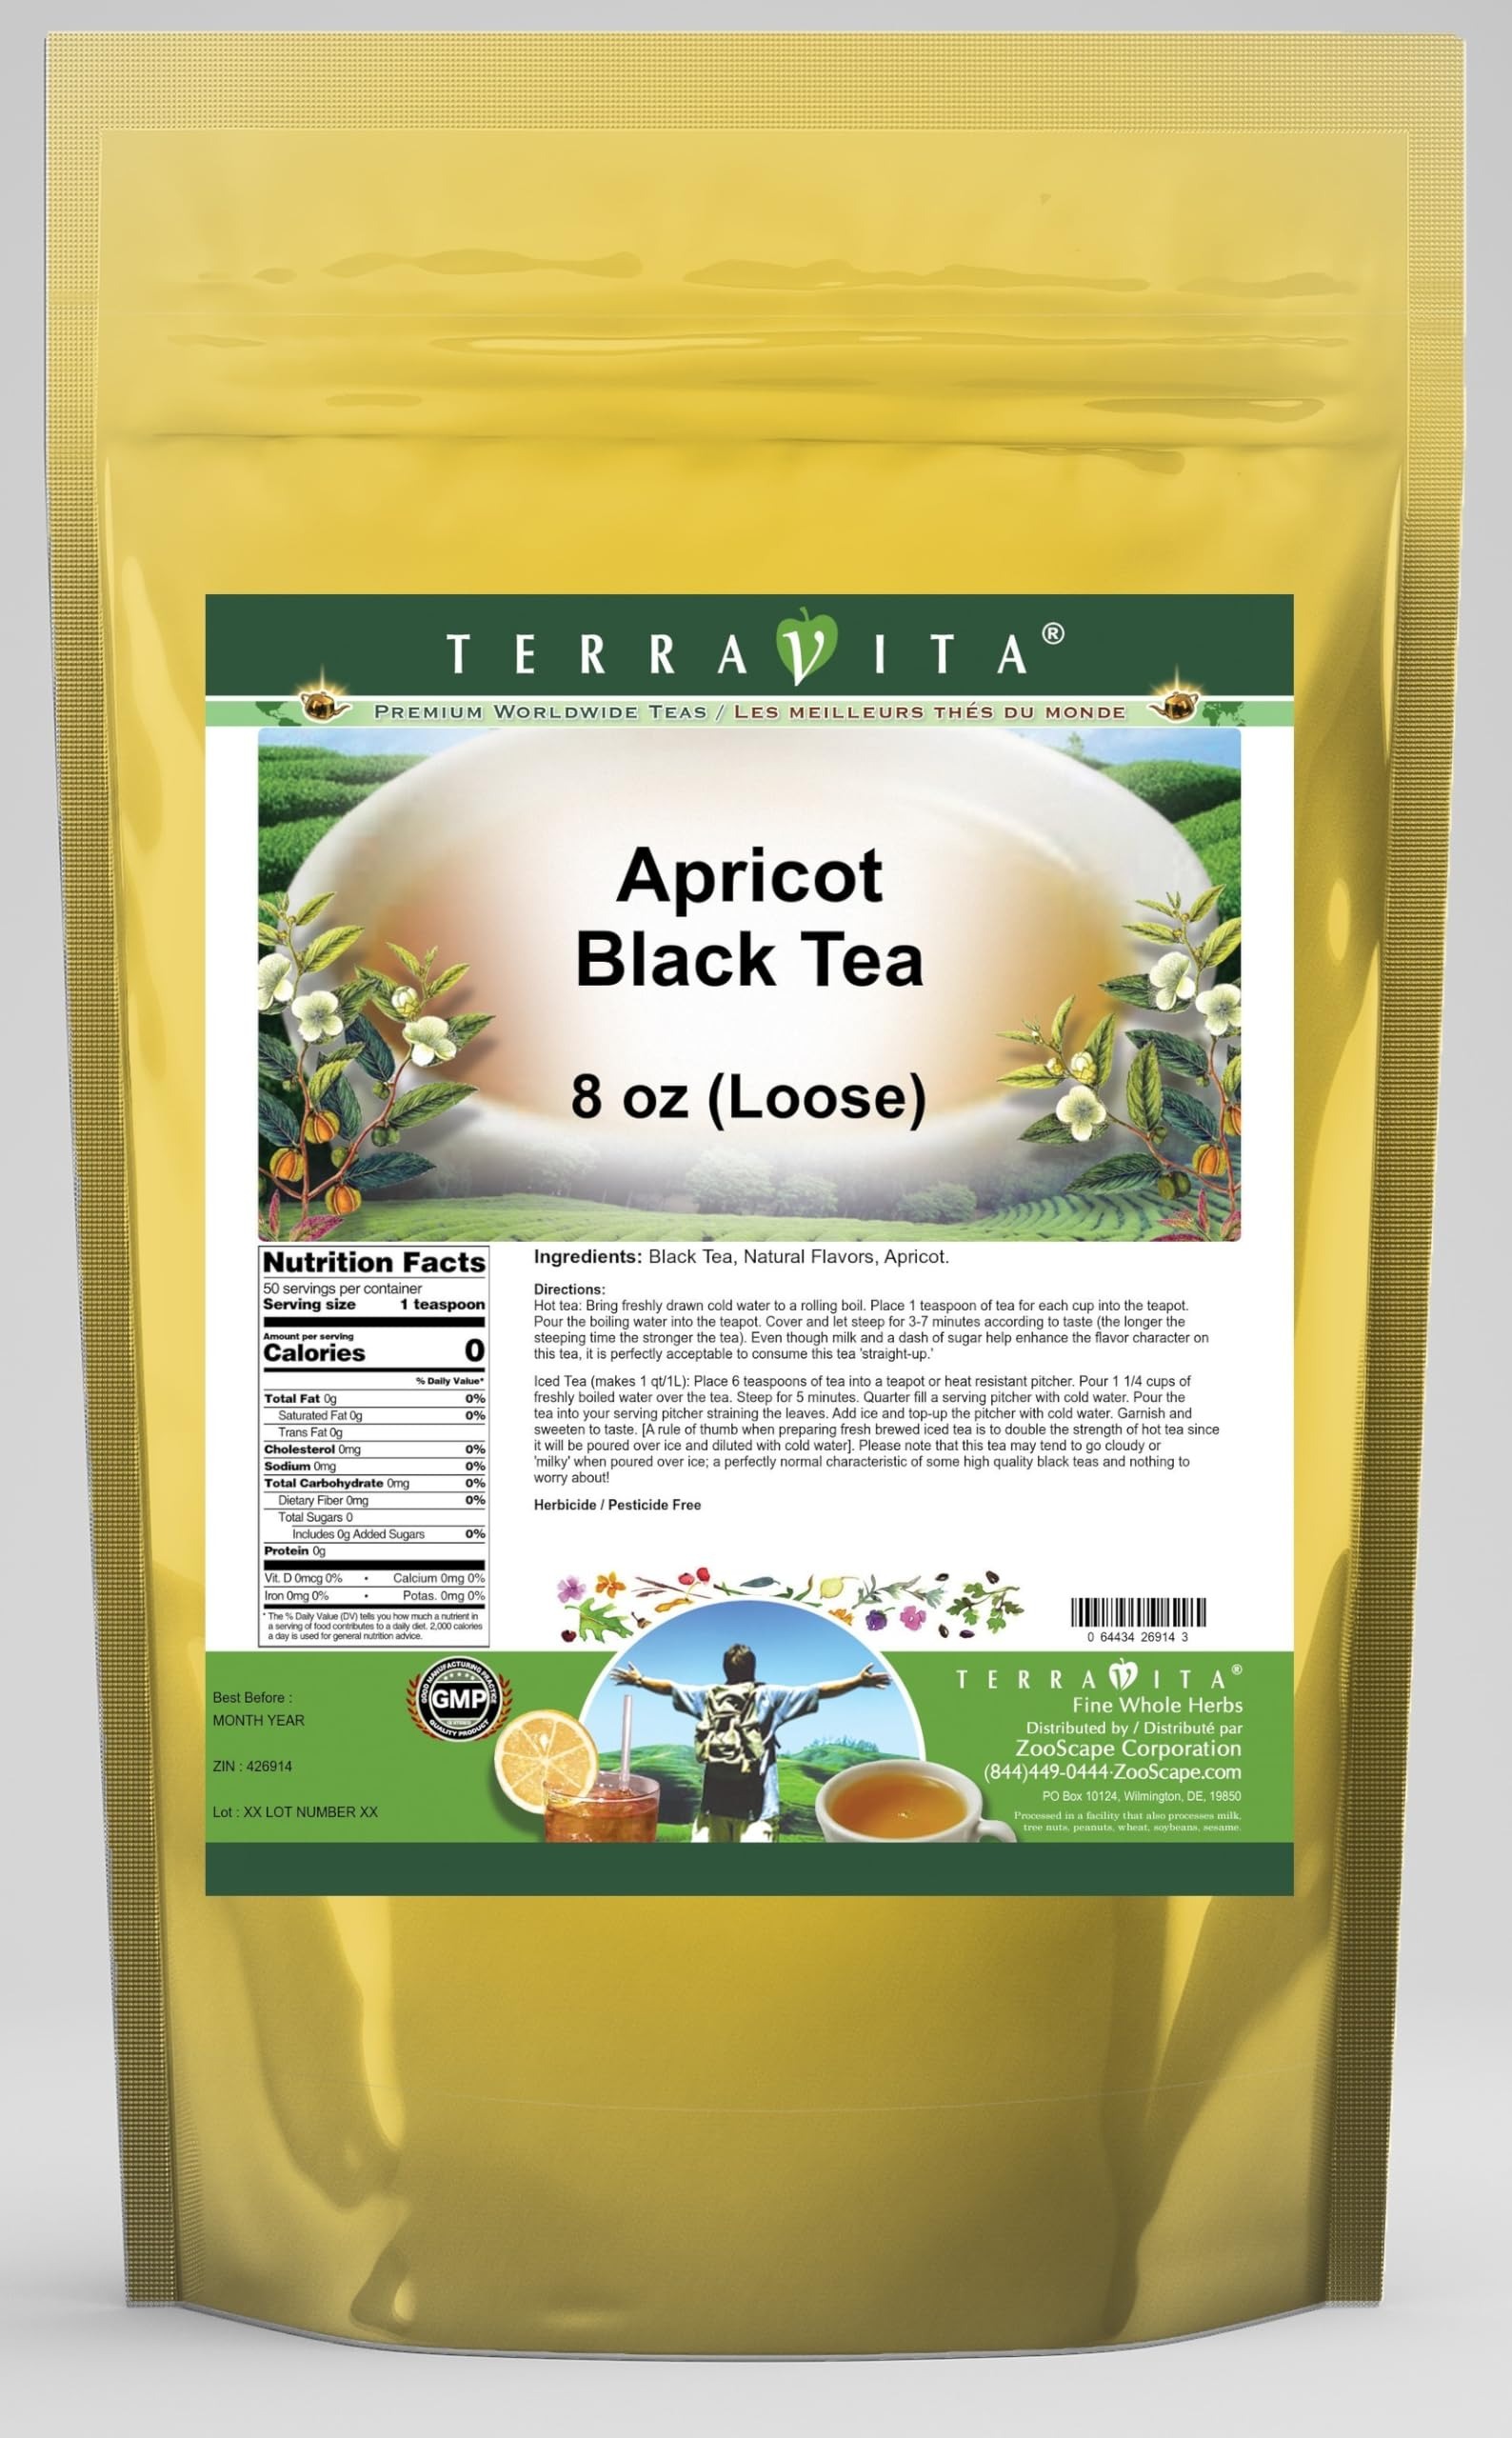
Item Name: Apricot Black Tea (Loose) (8 oz, ZIN: 426914) - 3 Pack
Bullet Point 1: Apricots an aphrodisiac? The ancient Chinese certainly thought so, and believed that the fruit contained special fertility assisting properties. Could the same be said for Apricot tea? We'll never tell. - What we can tell you is that the apricot was first cultivated in China after fruit bearing trees were discovered growing on the temperate mountain slopes of that country. It's Latin name however, Prunus Armeniaca, owes its root to the fact that the fruit made its way westward via farmers in A
Bullet Point 2: No fillers.
Bullet Point 3: Manufacturer: TerraVita
Bullet Point 4: Size: 8 oz
Bullet Point 5: Loose Leaf Black Tea - Packed in a convenient upright pouch!
Product Description: Apricots an aphrodisiac? The ancient Chinese certainly thought so, and believed that the fruit contained special fertility assisting properties. Could the same be said for Apricot tea? We'll never tell. - What we can tell you is that the apricot was first cultivated in China after fruit bearing trees were discovered growing on the temperate mountain slopes of that country. It's Latin name however, Prunus Armeniaca, owes its root to the fact that the fruit made its way westward via farmers in Armenia. - Eagerly awaited as one of the first fresh fruits of summer, Apricots are noted for their intense fragrance and sweet flavor. Fresh apricots are also a great source of vitamin A. The sweet character of the fruit blends exceptionally with our high grown Ceylon tea and goes well with a dash of sugar. So brew a pot, pour two cups and let the fireworks begin! - We only use high grown Ceylon tea from estates more than 5500 feet above sea level; We only use natural flavors, giving a clean true taste with no chemical aftertaste - Hot tea brewing method: Bring freshly drawn cold water to a rolling boil. Place 1 teaspoon of tea for each cup into the teapot. Pour the boiling water into the teapot. Cover and let steep for 3-7 minutes according to taste (the longer the steeping time the stronger the tea). Even though milk and a dash of sugar help enhance the flavor character on this tea, it is perfectly acceptable to consume this tea &quot;straight-up.&quot; - Iced tea brewing method (to make 1 liter/quart): Place 6 teaspoons of tea into a teapot or heat resistant pitcher. Pour 1 1/4 cups of freshly boiled water over the tea. Steep for 5 minutes. Quarter fill a serving pitcher with cold water. Pour the tea into your serving pitcher straining the leaves. Add ice and top-up the pitcher
Value: 24.0
Unit: Ounce

Price: 66.09